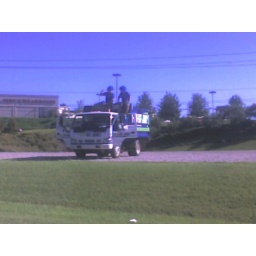
Got Junk truck with two guys in blue afros waving at rush hour traffic